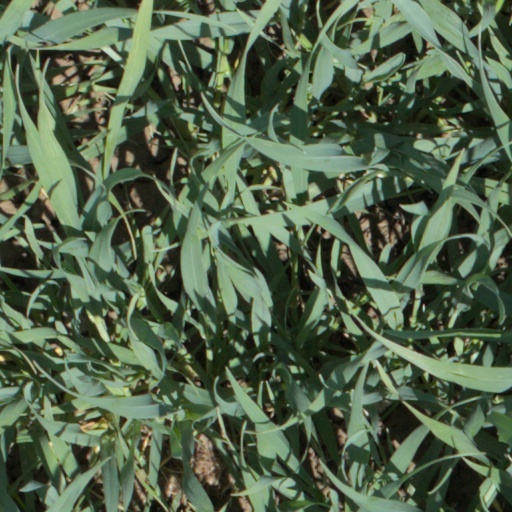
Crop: wheat